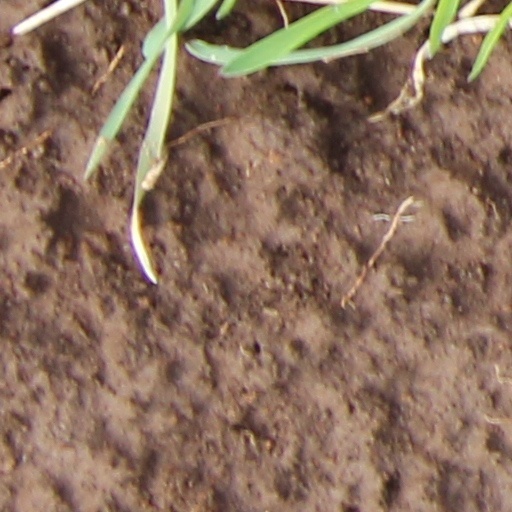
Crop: wheat